Long hair

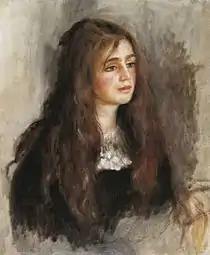
Portrait of Julie Manet by Renoir, 1894

Long hair is a hairstyle where the head hair is allowed to grow to a considerable length. Exactly what constitutes "long hair" can change from culture to culture, or even within cultures. For example, a woman with chin-length hair in some cultures may be said to have short hair, while a man would be said to have long hair.